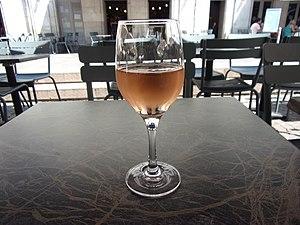
verre de touraine-noble-joué (AOC)
Esvres, appelée également Esvres-sur-Indre, est une commune française située dans le département d'Indre-et-Loire, en région Centre-Val de Loire.
Le touraine-noble-joué est un vin d'appellation d'origine contrôlée produit sur les communes de Chambray-lès-Tours, d'Esvres, de Joué-lès-Tours, de Larçay et de Saint-Avertin en Indre-et-Loire.